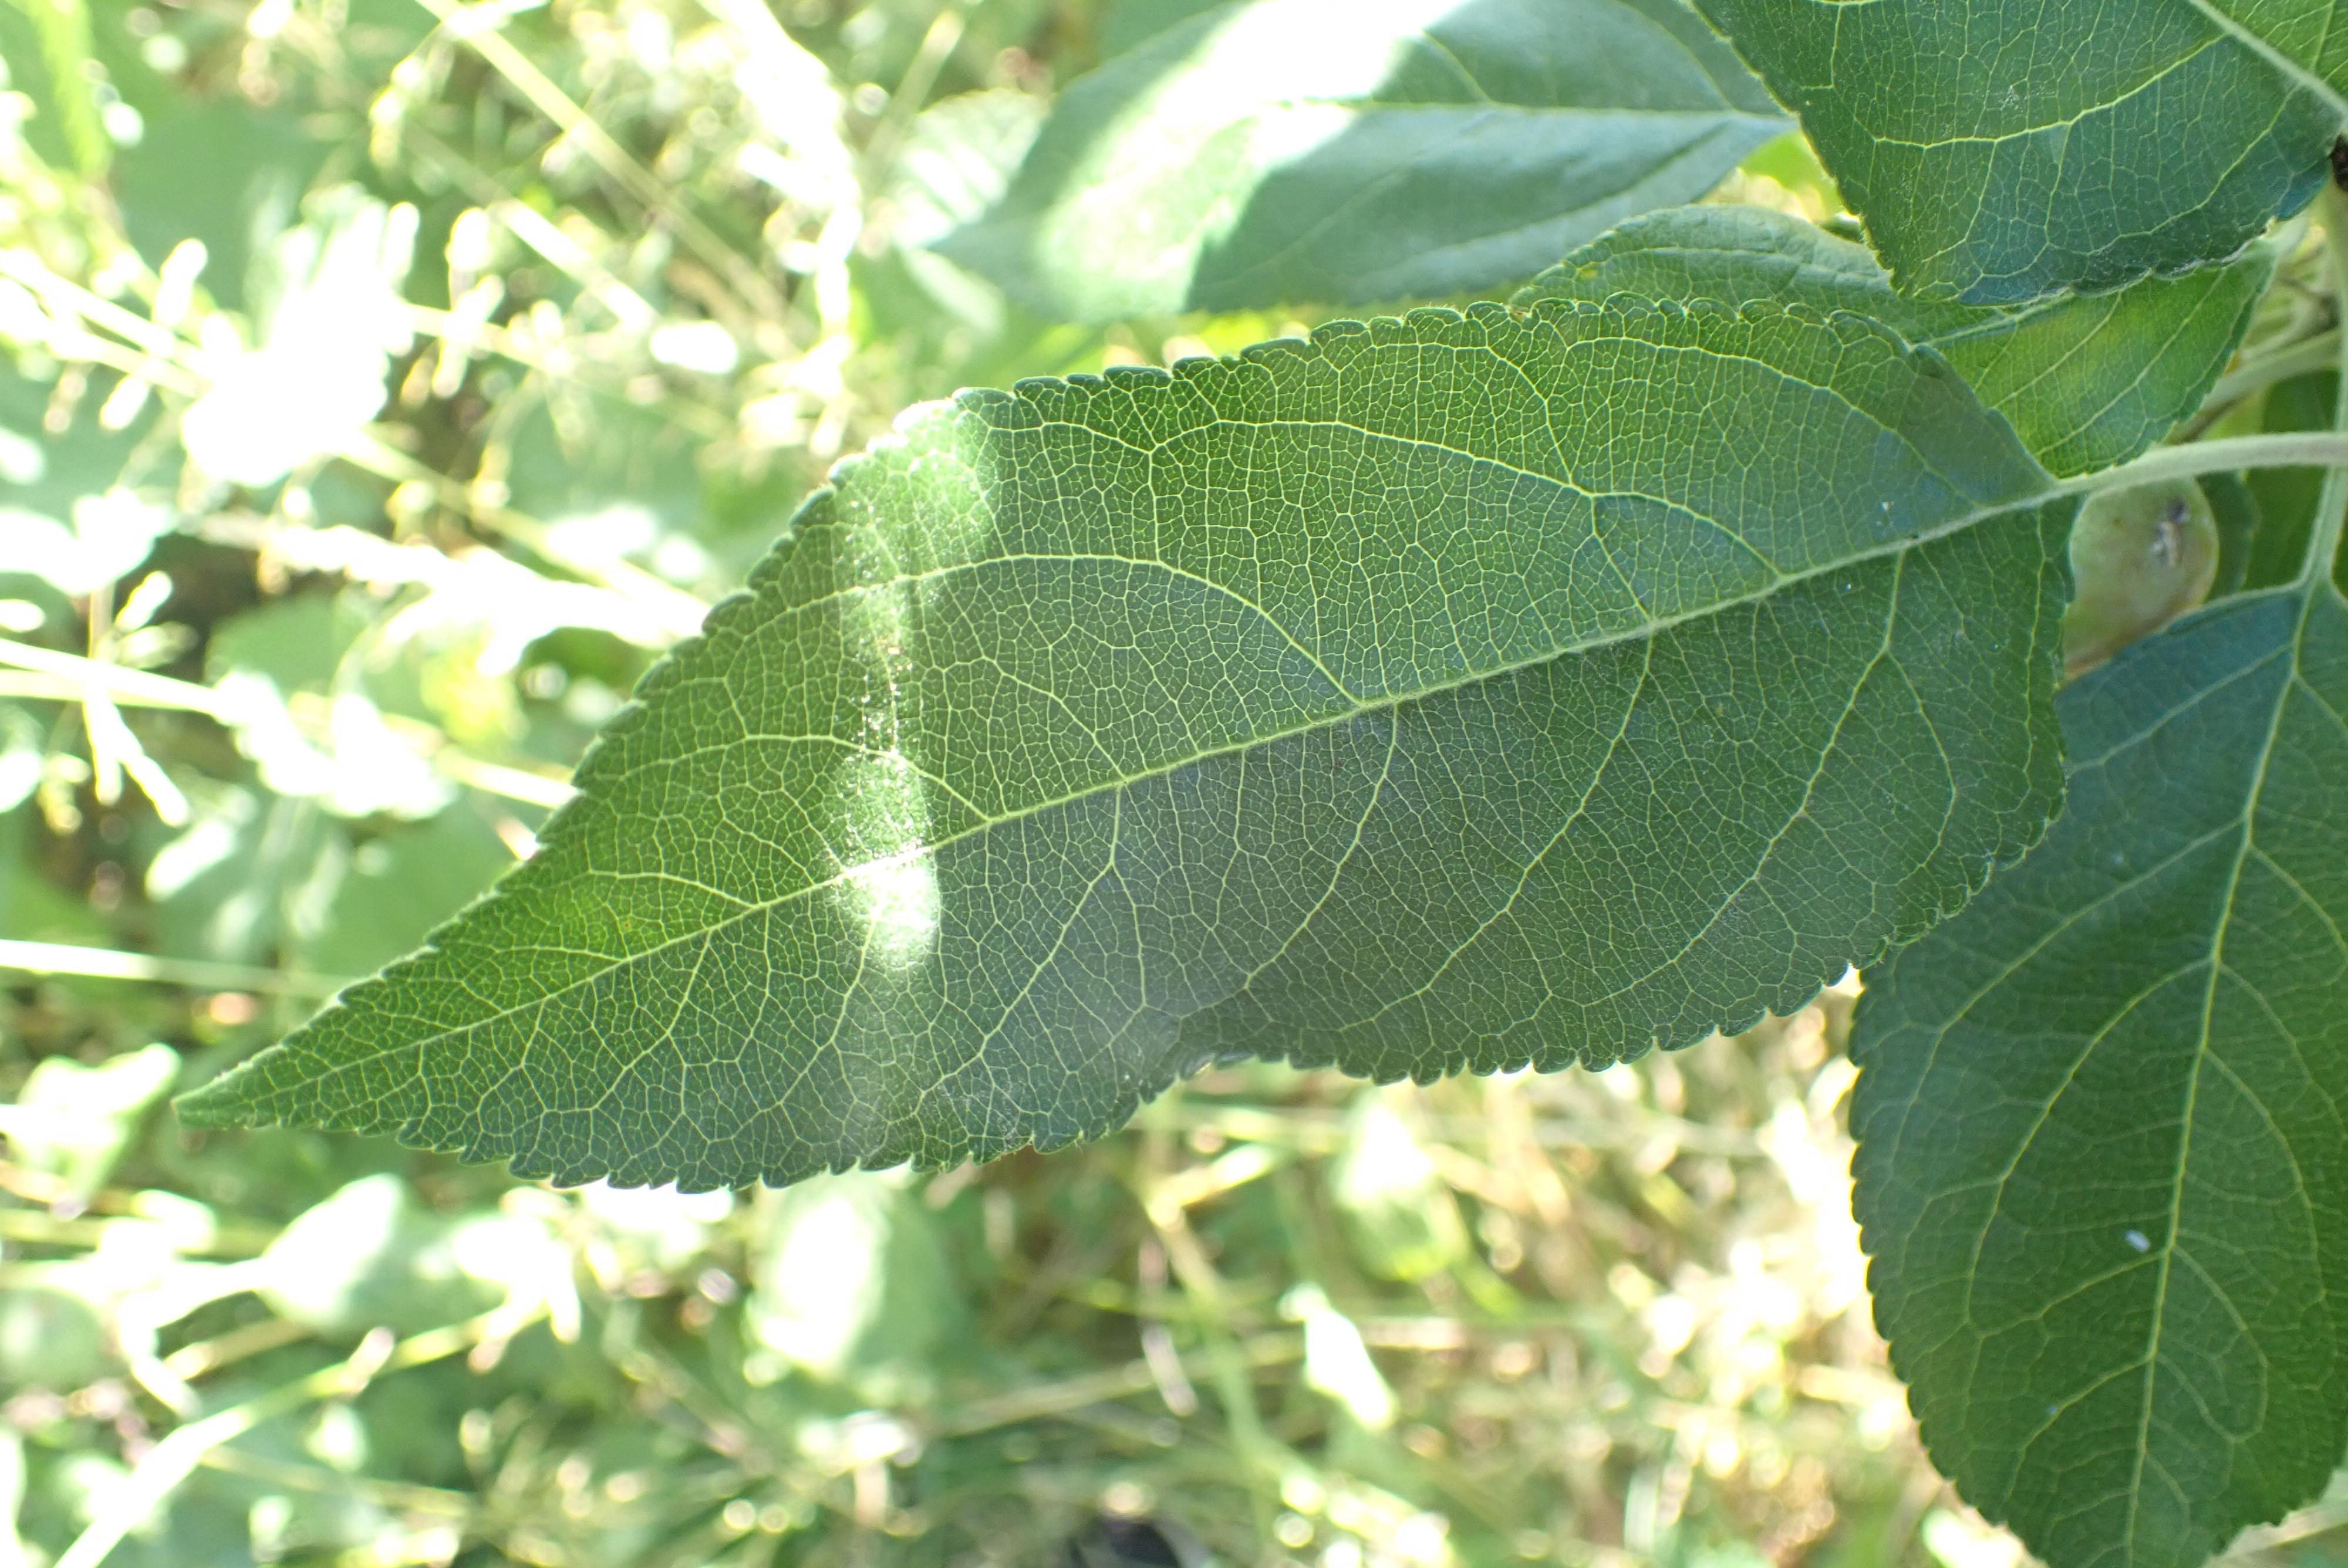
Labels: healthy